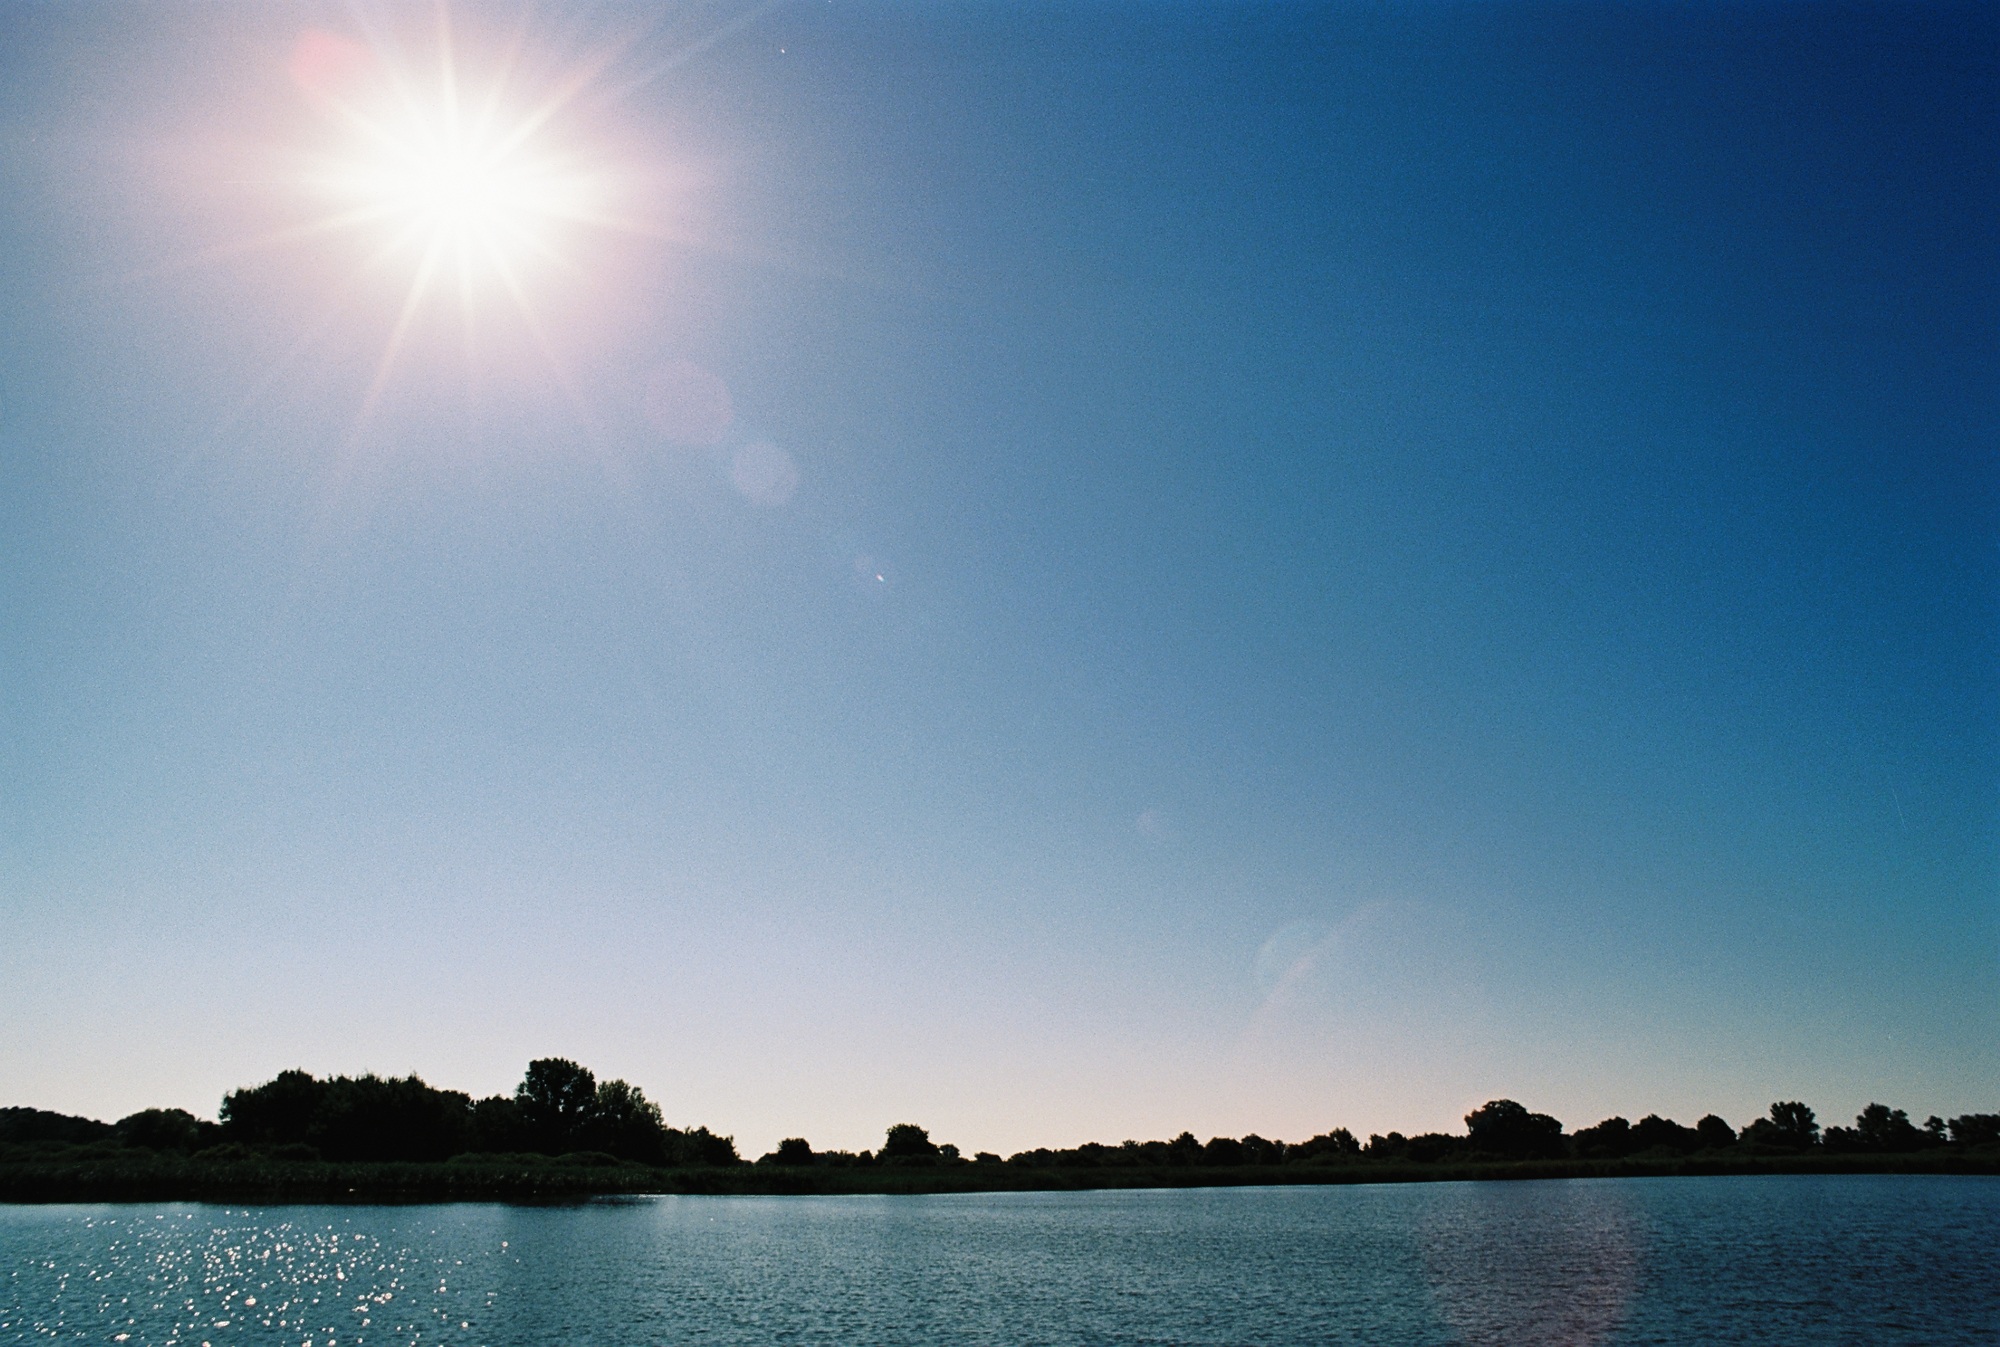
sea, water, ocean, horizon, cloud, sky, sun, sunrise, sunset, sunlight, lake, dawn, dusk, evening, reflection, bay, sparkle, mirroring, astronomical object